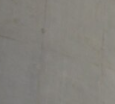
Surface type: concrete